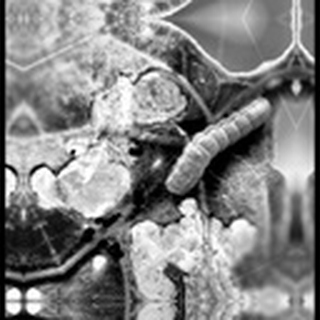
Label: cotton_army_worm